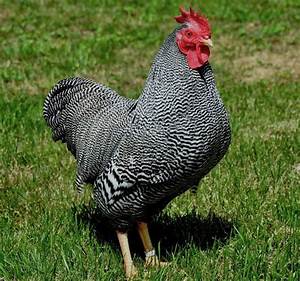
Label: chicken